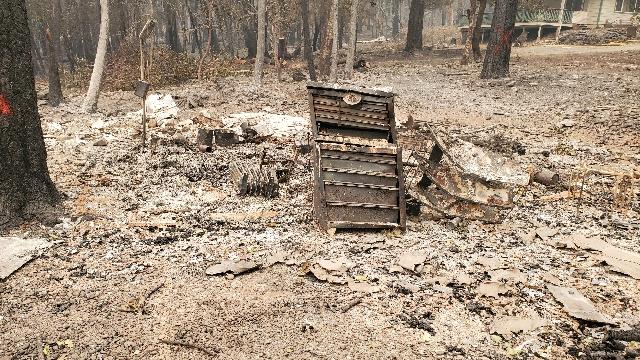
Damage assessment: destroyed